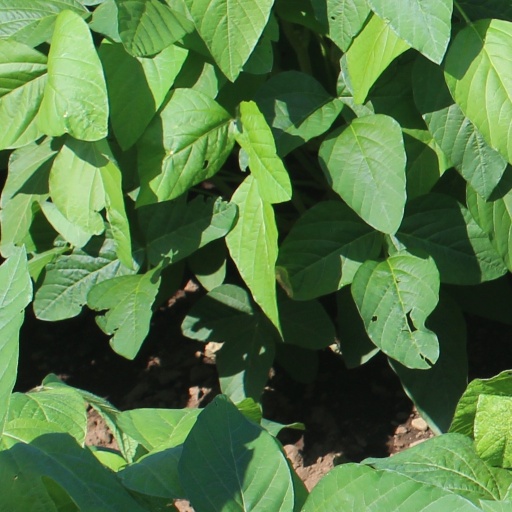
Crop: soybean